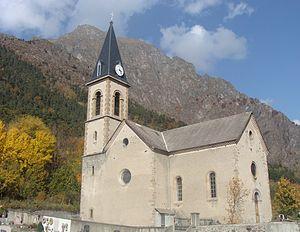
L'église de la Motte-en-Champsaur. Façade style haut-alpin (porte avec arc, oeil de boeuf), clocher latéral à 3 étages et flèche, transept.
La Motte-en-Champsaur est une commune française située dans le département des Hautes-Alpes en région Provence-Alpes-Côte d'Azur.